Materialization (paranormal)

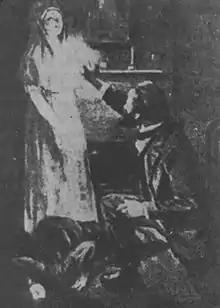
A depiction of Sir William Crookes confronting the alleged spirit materialization of Katie King

In Spiritualism, paranormal literature and some religions, materialization (or manifestation) is the creation or appearance of matter from unknown sources. The existence of materialization has not been confirmed by laboratory experiments. Numerous cases of fraudulent materialization demonstrations by mediums have been exposed.